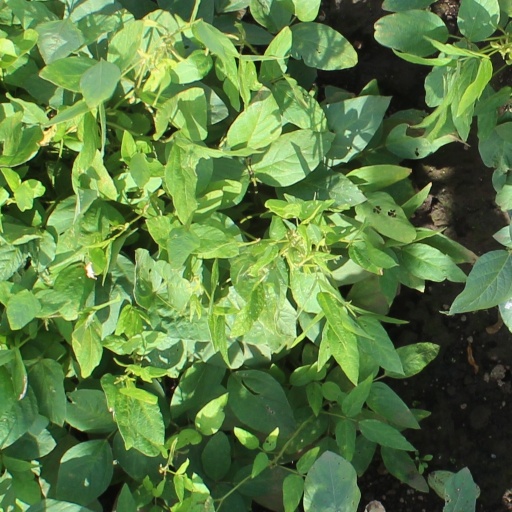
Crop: soybean